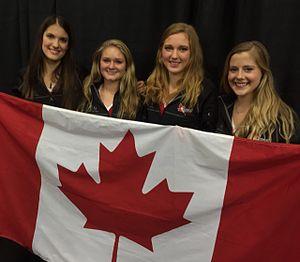
Hollie Naughton, née le 21 octobre 1994 à Barnsley, est une joueuse professionnelle de squash représentant le Canada. Elle atteint le 25ᵉ rang mondial en juillet 2020, son meilleur classement.